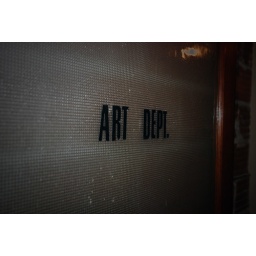
Old office door in our converted apartment. Pretty alright with me.